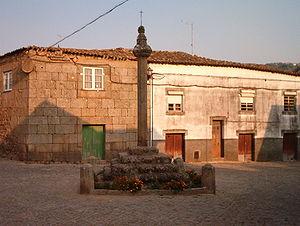
Le pilori de Melo se trouve dans la freguesia de Melo, du concelho de Gouveia, dans le district de Guarda, au Portugal.
Cette liste non exhaustive recense les piloris encore visibles au Portugal.